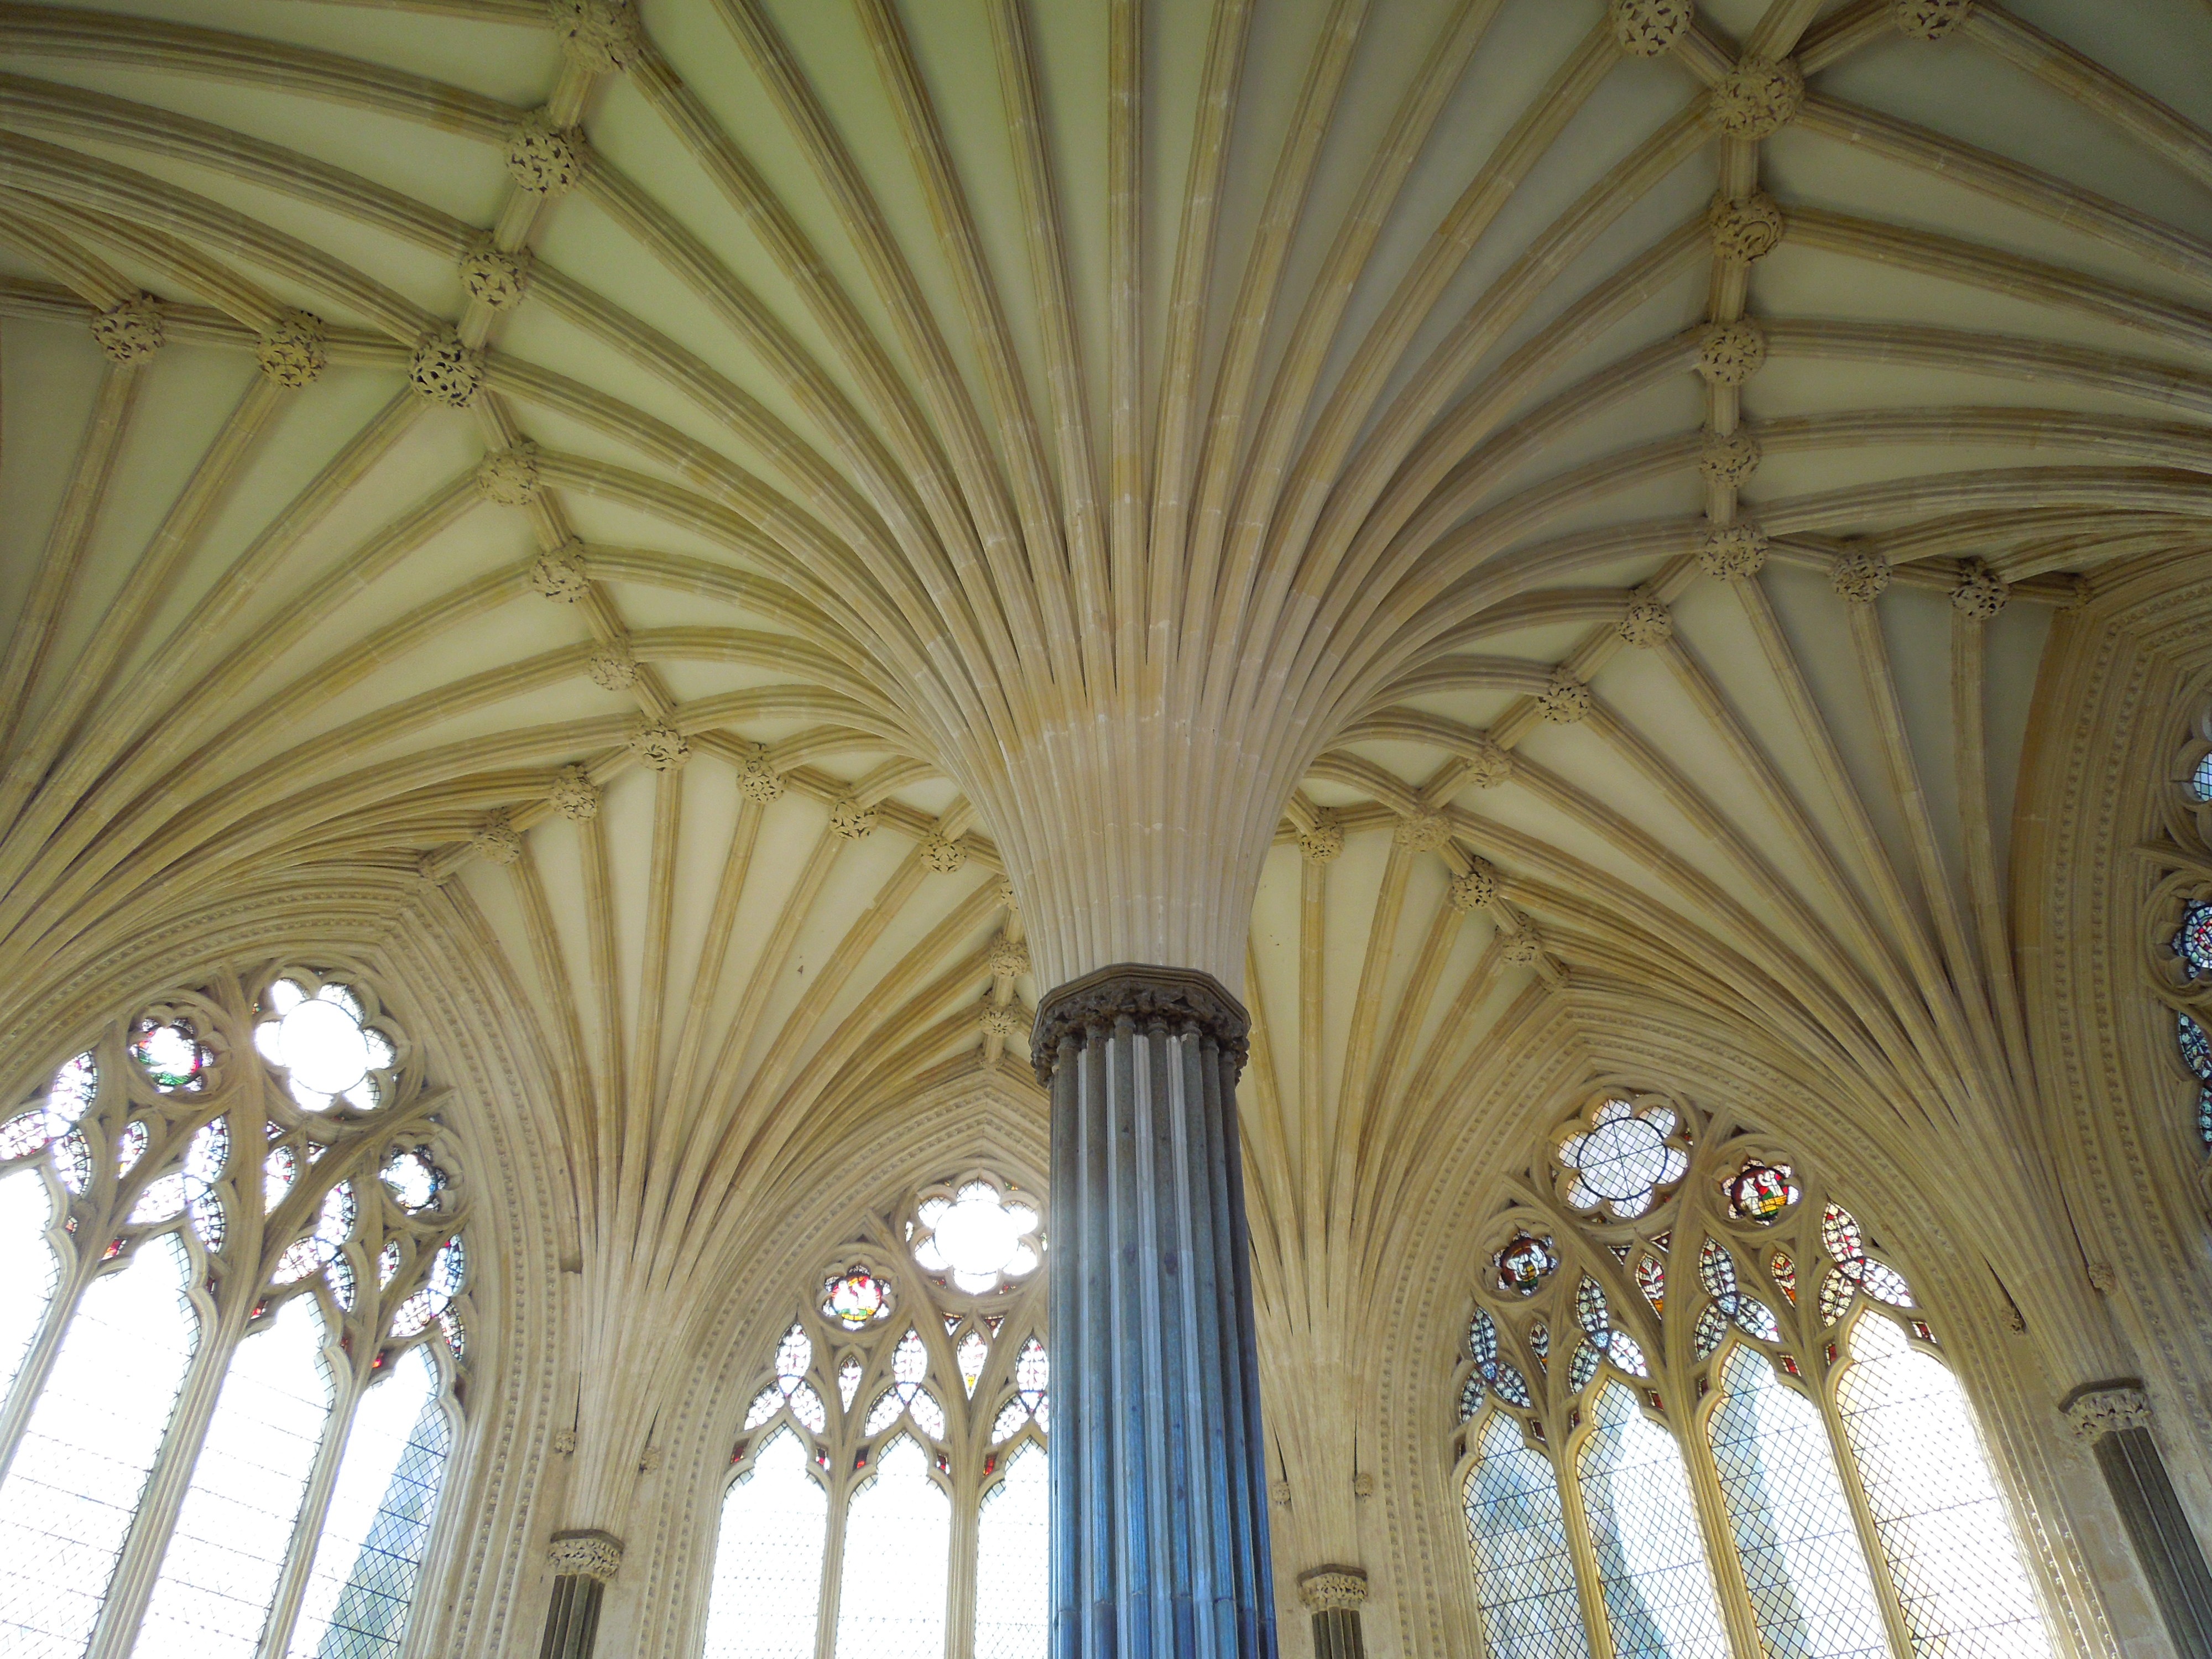
architecture, structure, building, arch, column, religion, church, cathedral, gothic, place of worship, places of interest, uk, england, monastery, symmetry, christianity, arcade, abbey, vault, wells, united kingdom, gothic architecture, wells cathedral, chapter house, cathedral of wells